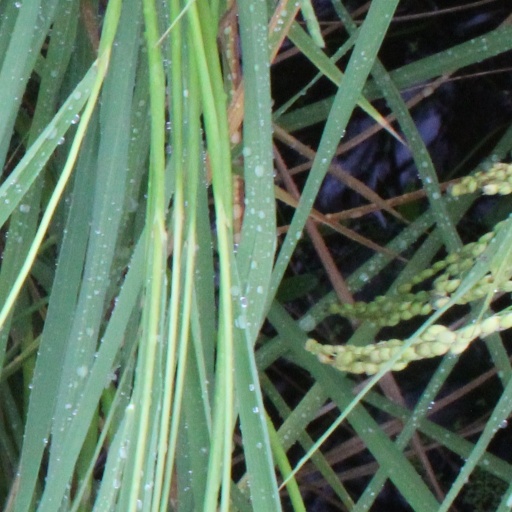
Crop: rice